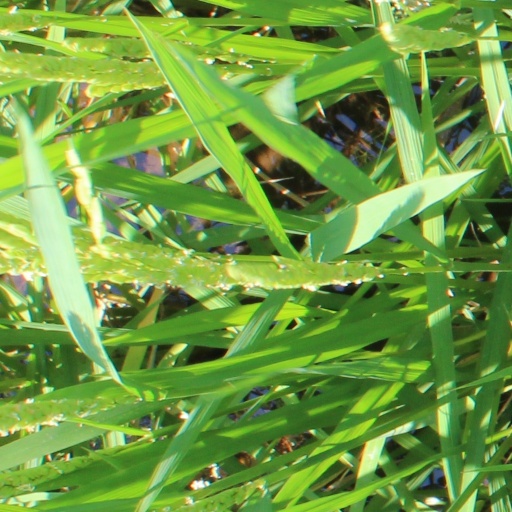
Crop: rice